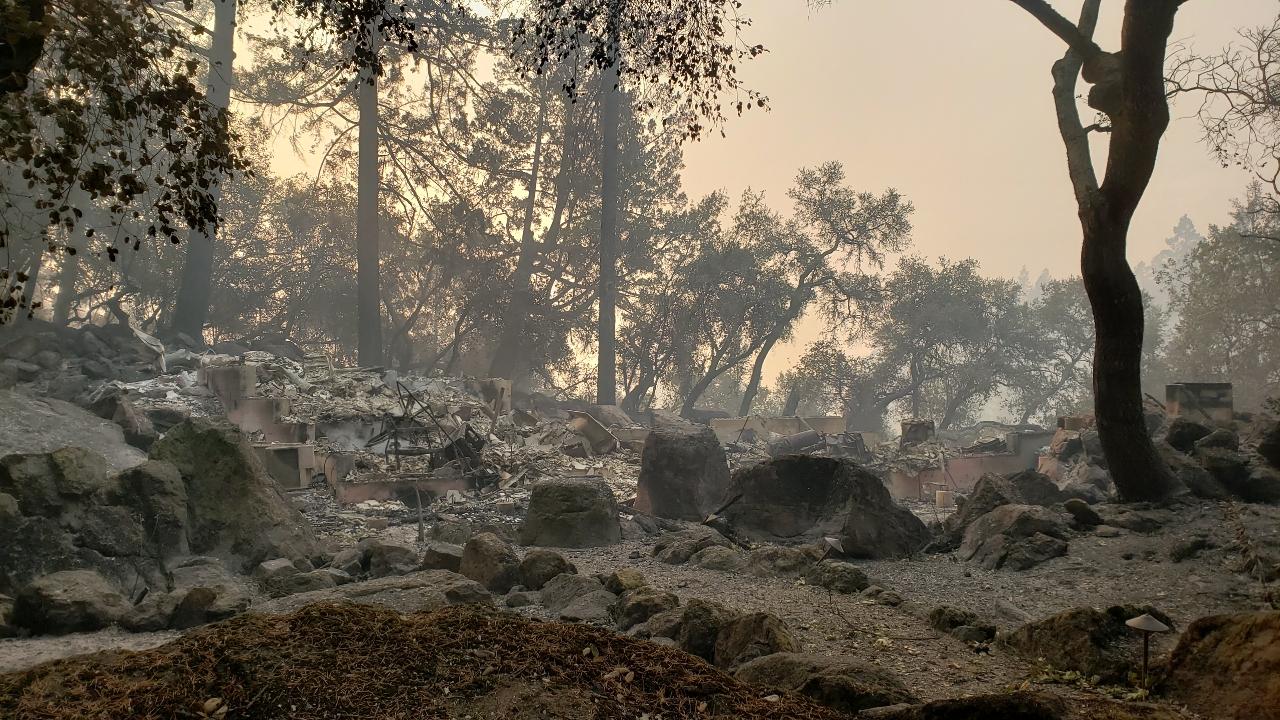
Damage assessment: destroyed